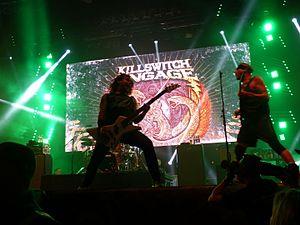
Killswitch Engage est un groupe musical de metalcore américain, originaire de Westfield, dans le Massachusetts. Précurseur du genre de par son ancienneté, le style musical du groupe possède également des influences de death metal mélodique. Formé après la dissolution des groupes Overcast et Aftershock en 1999, Killswitch Engage est composé du chanteur Jesse Leach, du bassiste Mike D'Antonio, des guitaristes Joel Stroetzel et Adam Dutkiewicz, et du batteur Justin Foley. Le groupe signe un contrat avec le label Roadrunner Records, et compte, en 2016, un total de sept albums studio et un DVD.